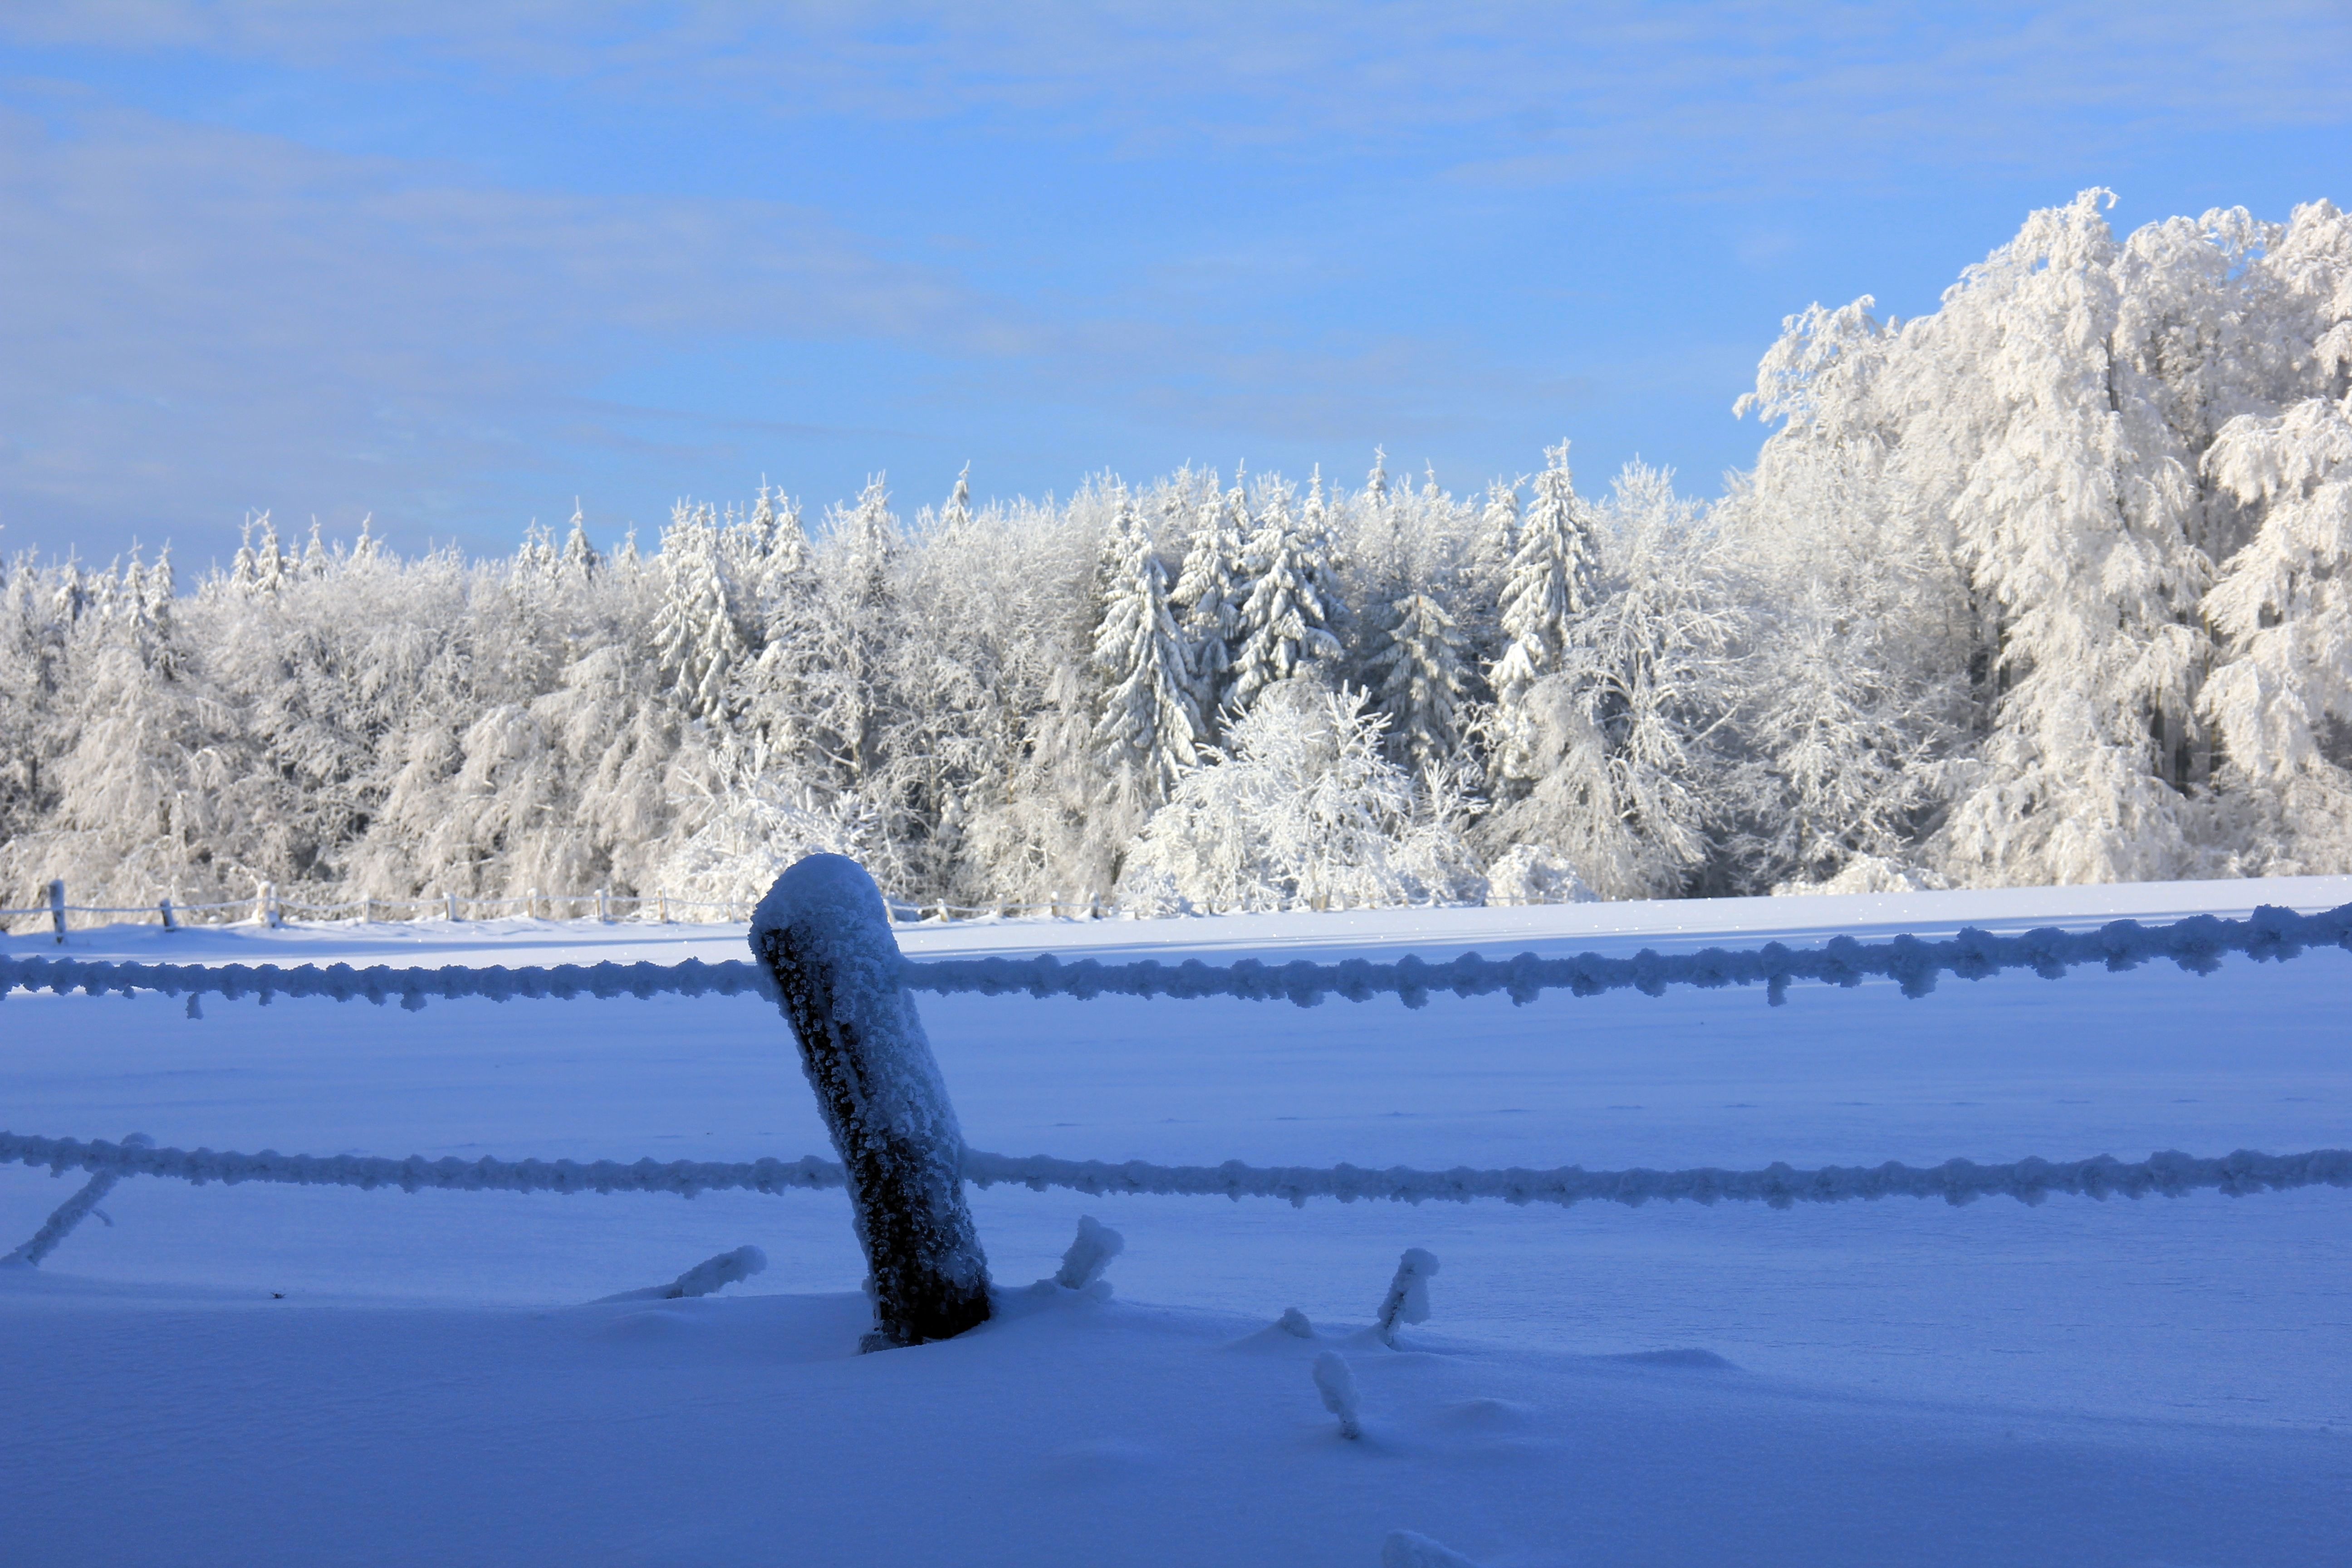
landscape, forest, mountain, snow, winter, fence, white, frost, weather, snowy, blue, arctic, season, footwear, winter dream, wintry, piste, winter forest, freezing, geological phenomenon